Yuxiangmen station

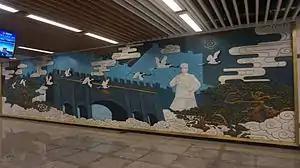

Yuxiangmen station is a station of Line 1 of the Xi'an Metro. It started operations on 15 September 2013.